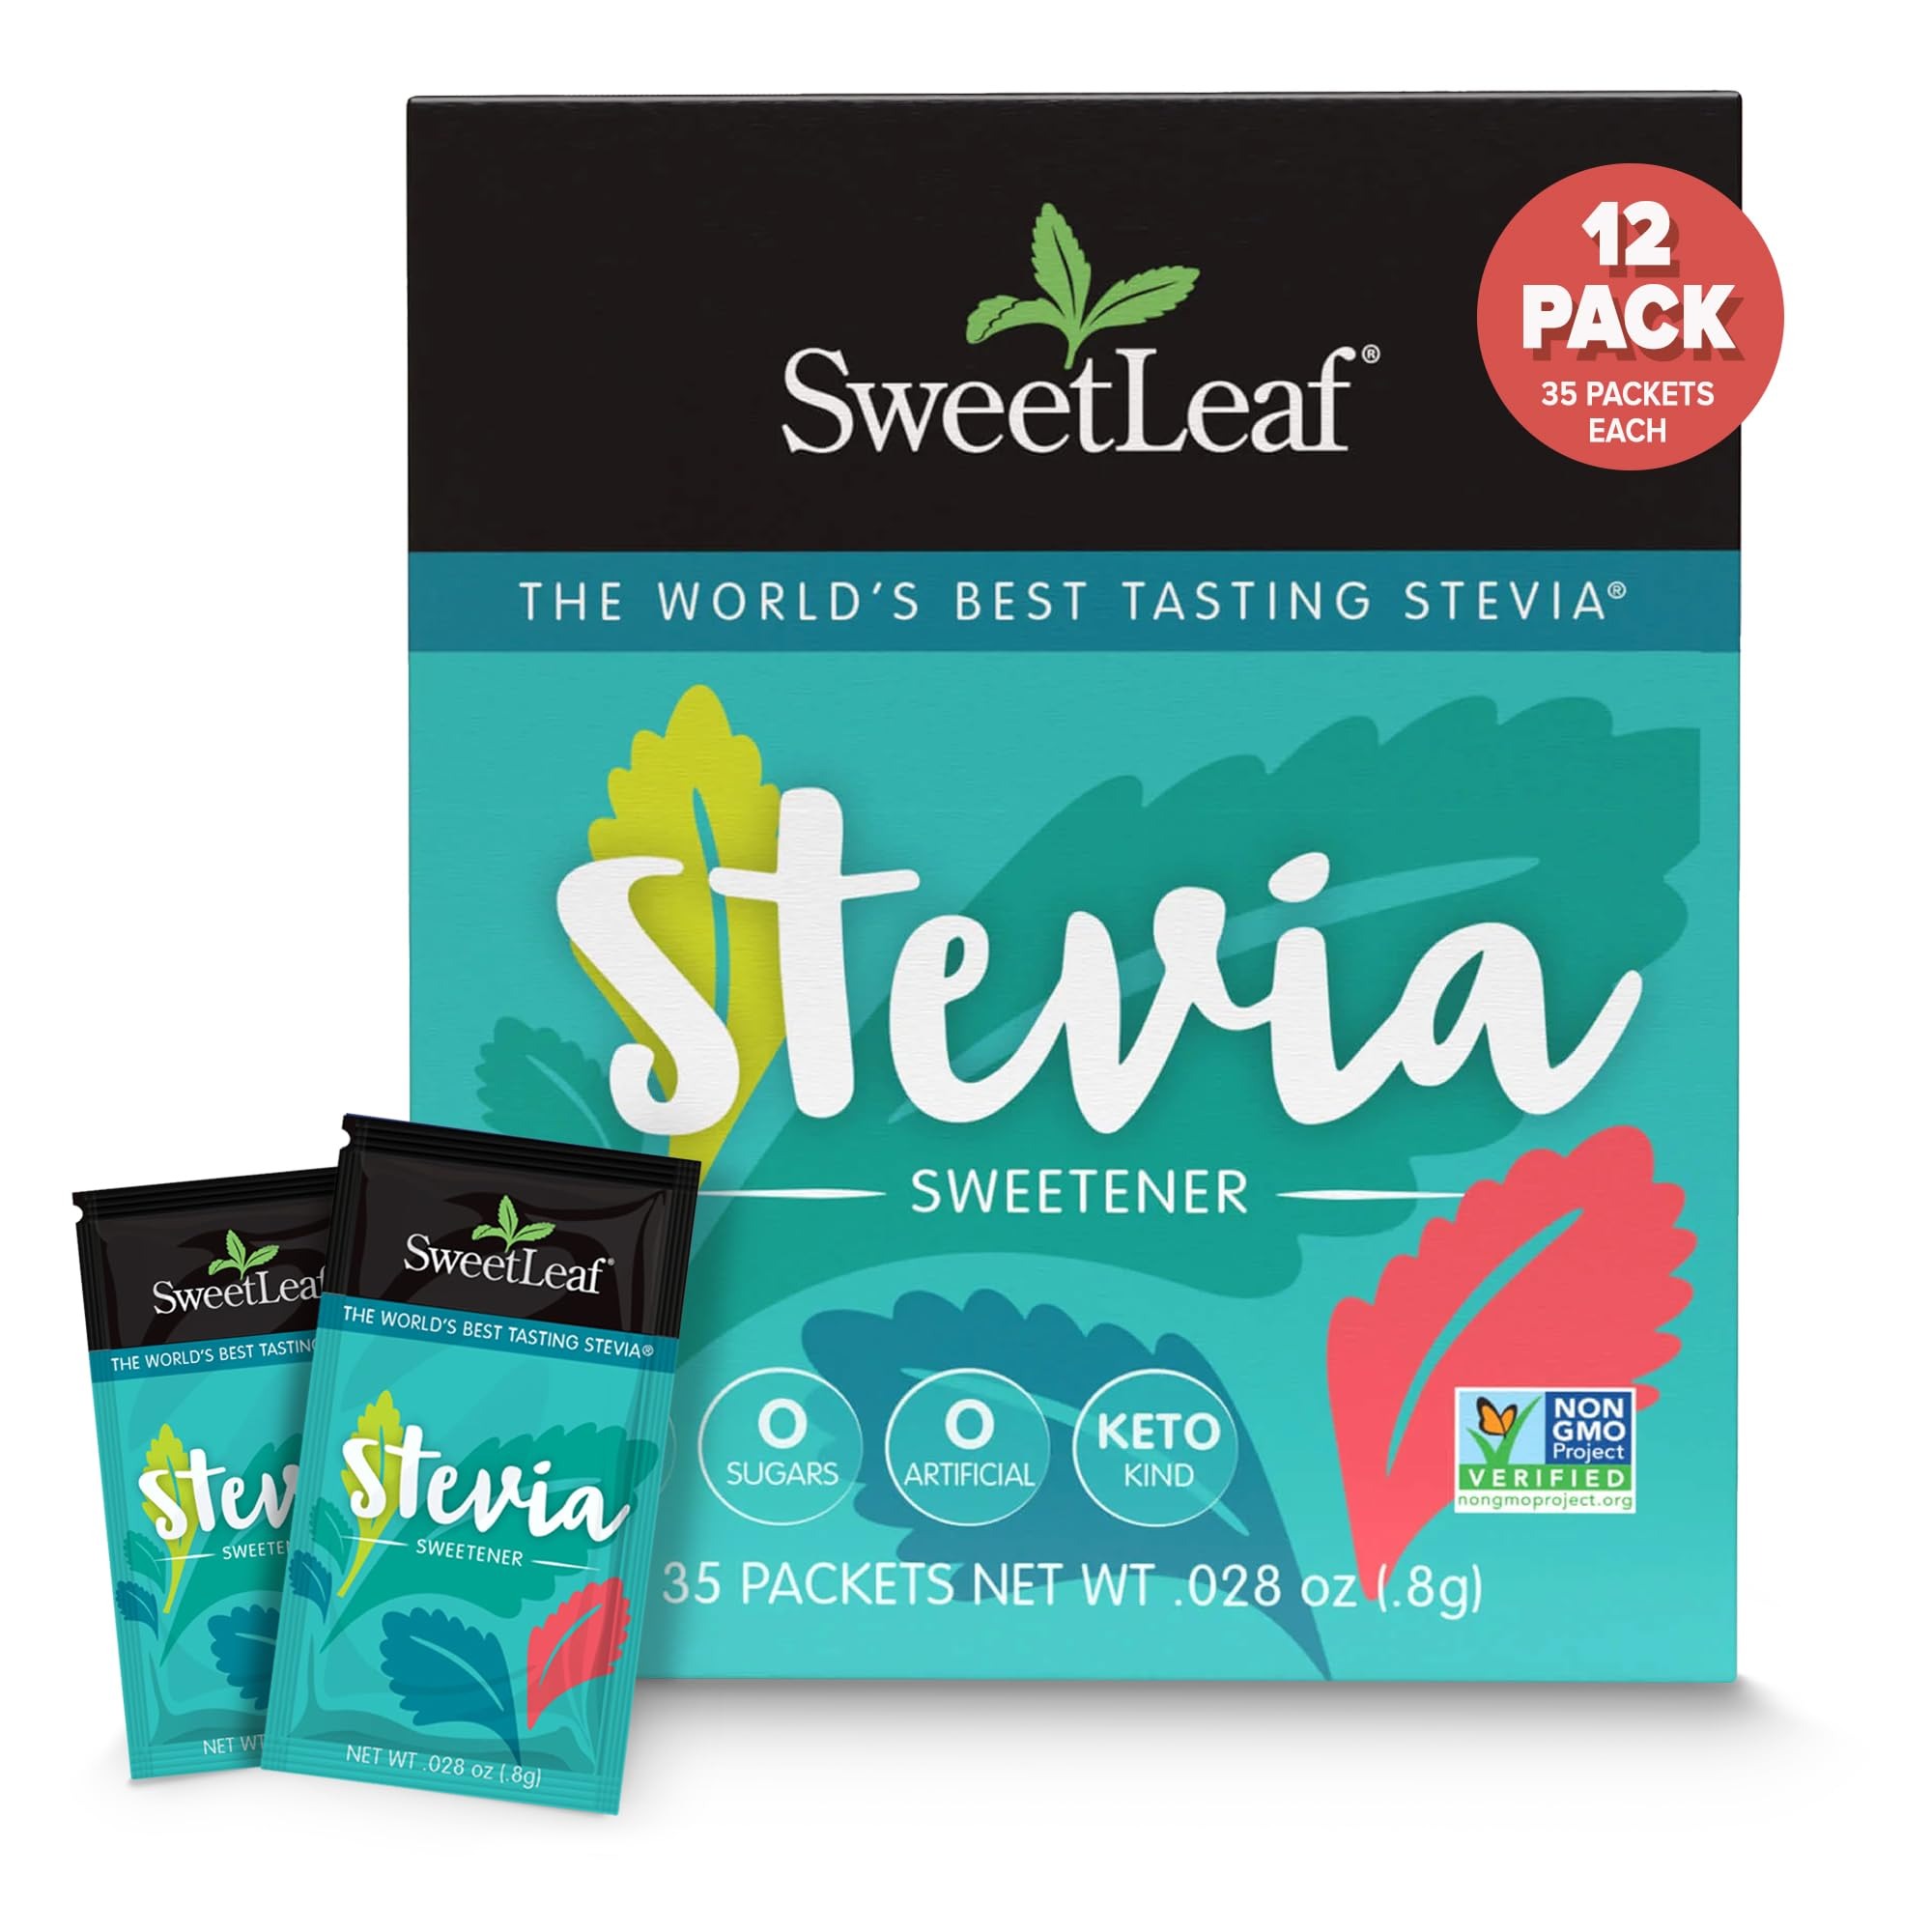
Item Name: SweetLeaf Organic Stevia Sweetener, 70 (Pack of 12)
Bullet Point 1: Certified organic stevia sweetener
Bullet Point 2: Only organic stevia sweetener certified Paleo
Bullet Point 3: Zero calories, zero carbs, no sugars, no artificial ingredients
Bullet Point 4: Non-glycemic response stevia sweetener
Bullet Point 5: 1 packet equals 2 teaspoons of sugar
Value: 840.0
Unit: Count

Price: 45.385